Horace Tabor

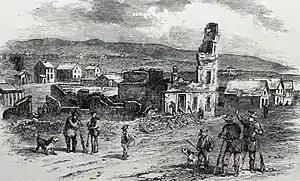
Ruins of Free State Hotel after the Sacking of Lawrence

Among the events leading up to the Civil War (1861-1865), there was a fight over what states and new territories would support slavery or not. At the same time, the California Gold Rush resulted in a lot of people moving west and the railroads helped get them there. The Kansas–Nebraska Act, which created the Kansas and Nebraska Territories, passed quickly by House of Representatives and the Senate and was swiftly enacted by President Franklin Pierce. The act repealed the Missouri Compromise which aggravated the dissension between pro-slavery and anti-slavery Americans.